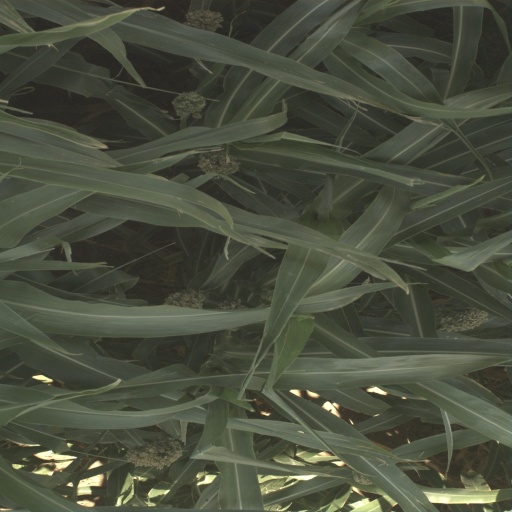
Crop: sorghum